Steve Rivkin

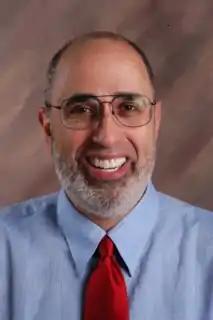

Steve Rivkin (January 13, 1947 – November 16, 2016) was an American marketing and communications consultant, author and speaker. He founded Rivkin & Associates LLC in 1989.